Palais de la Nation (Kinshasa)

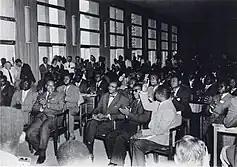
Patrice Lumumba's government receives a vote of confidence from the Congolese Chamber of Representatives, ca. June 1960

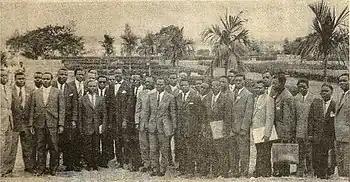
Prime Minister Patrice Lumumba (left center, wearing bow tie) with his government outside the "Palace of the Nation" following its investiture

In the aftermath of World War II, minimal modifications were made to the government district, with minor augmentations to the radial street layout and bungalows for civil servants. Notably, the Colonial Ministry's Urbanization Service, headed by Georges Ricquier, devised plans for "Le Grand Léo". Minister Robert Godding rekindled pre-war plans in 1945, but Governor General Eugene Jungers sought a new design from architect Georges Strapaert. Ultimately, Marcel Lambrichs' classical modernist design, selected in the 1951 competition, saw fruition with construction commencing in 1956. Completion coincided with Congo Independence Day in June 1960, and the building transitioned into the inaugural Parliament. Prime Minister Patrice Lumumba moved into the "Tilkens" residence, which became the Prime Minister's official home. In 1967, as part of the "Zairianisation" policy established by President Mobutu Sese Seko, the equestrian statue of King Leopold II was removed from its prominent position.